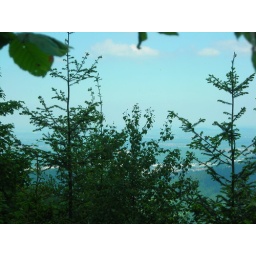
View from the peak of the mountain in the black forest